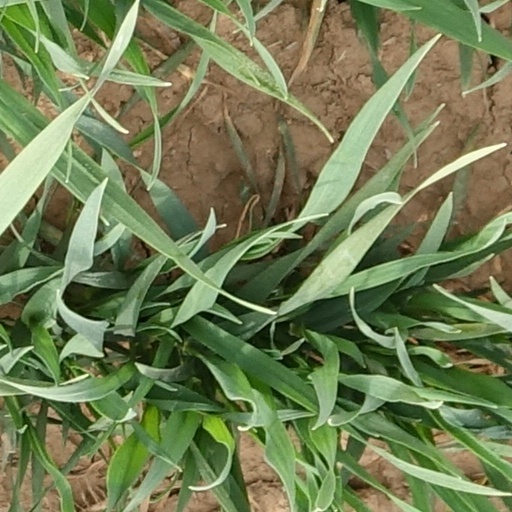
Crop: wheat